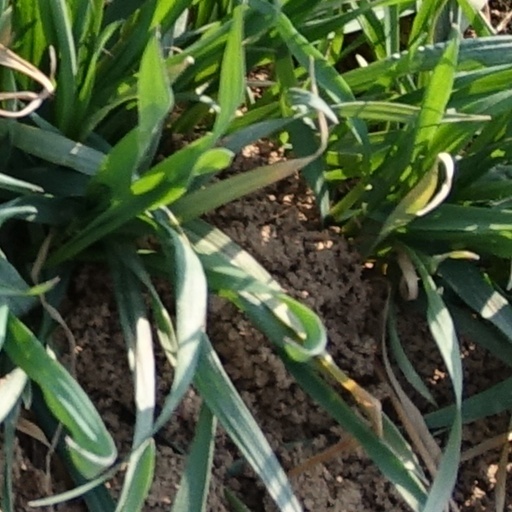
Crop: wheat